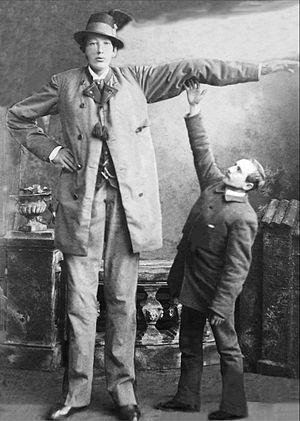
Franz Winkelmeier était le plus grand homme de son époque ayant une taille de 2,58 mètres.